Free Senior High School

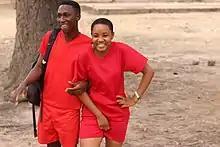
Ghanaian Senior High School Students

The double track system was introduced by the government in order to enable various senior high schools to take in more students and ensure that all students have access to a senior high school education. The Double Track System is in two sessions, thus The Green Track and The Gold Track. The Green Track represents the first batch of students who would go to school for a semester and are later followed by the Gold Track students who would continue after students of the green track session have vacated on the academic calendar.